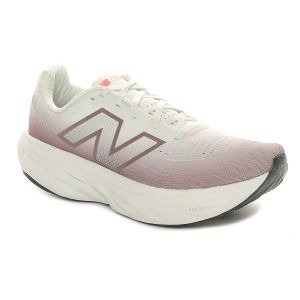
New Balance Scarpa da Running Uomo  Fresh Foam X 1080 V14 Bianco   Sconto 11%
Prezzo: 169,00 €